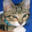
Label: cat